Michelle Jin

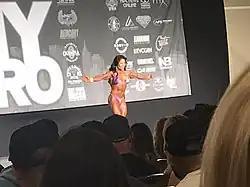
Michelle Jin posing at the 2022 IFBB New York Pro Women's Bodybuilding finals individual posing round on 21 May 2022.

Michelle Jin was born in 1974 in a small village in Wenzhou, Zhejiang. She was raised in a conservative family, where bodybuilding was probably not considered a true career path. In 1987, she moved to the United States. In 1996, she was introduced by a friend to a gym where she began working out and developing her body.